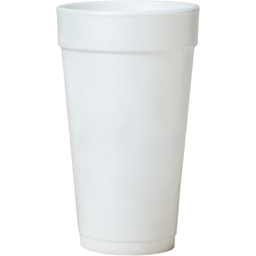
Label: paper